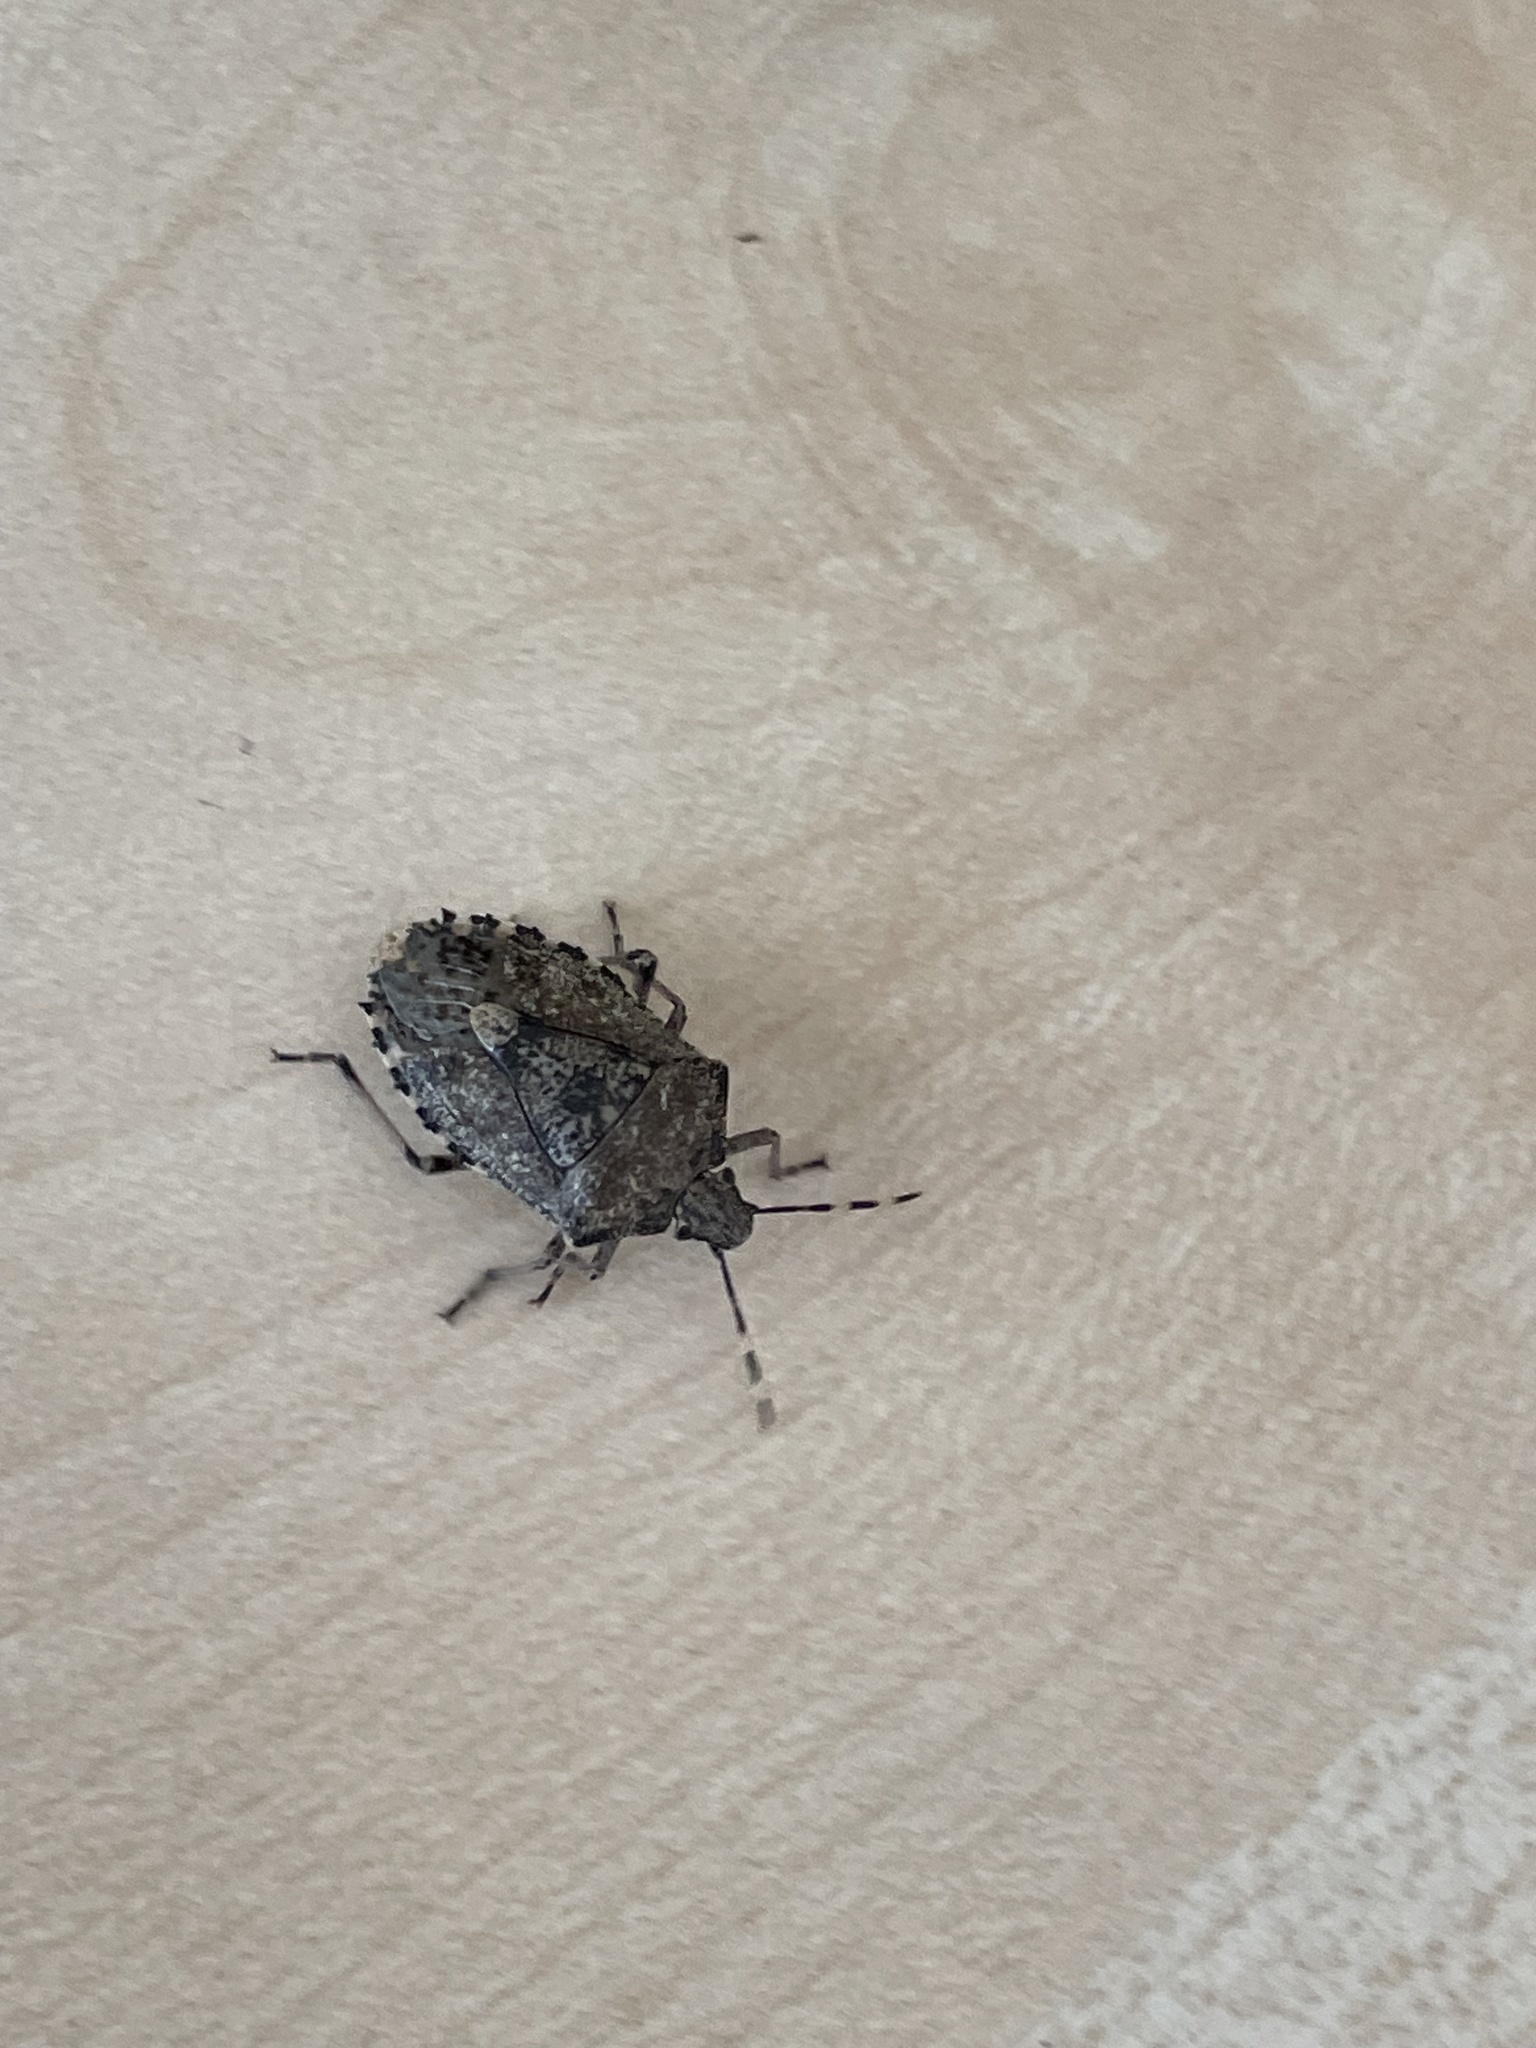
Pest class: stink_bug